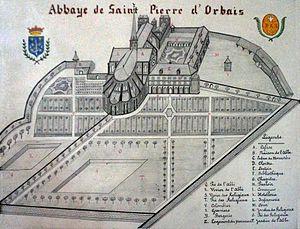
Abbatiale Saint-Pierre d'Orbais
L’abbaye Saint-Pierre d'Orbais, située à Orbais-l'Abbaye dans le département de la Marne, a été édifiée à la fin du XIIᵉ et au tout début du XIIIᵉ siècle. Son église abbatiale est de style roman tardif.